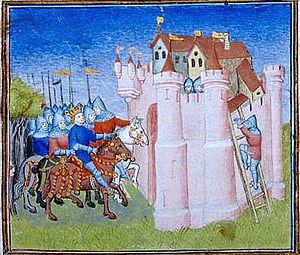
Siège de Soissons. Grandes chroniques de France, livre I, chapitre 15. MS M.0536, fol. 007r. Nord de la France, 1410-1412.
La bataille de Soissons oppose, en 486, Clovis, roi des Francs, à Syagrius, maître d'un domaine s'étendant de la Loire à la Somme. Ce dernier est vaincu et s'enfuit à Toulouse chez les Wisigoths ; leur roi Alaric II le livre enchaîné aux envoyés de Clovis venus le réclamer, et il est exécuté sur l'ordre de ce dernier. Cette bataille marque la fin du dernier vestige du pouvoir romain en Gaule.